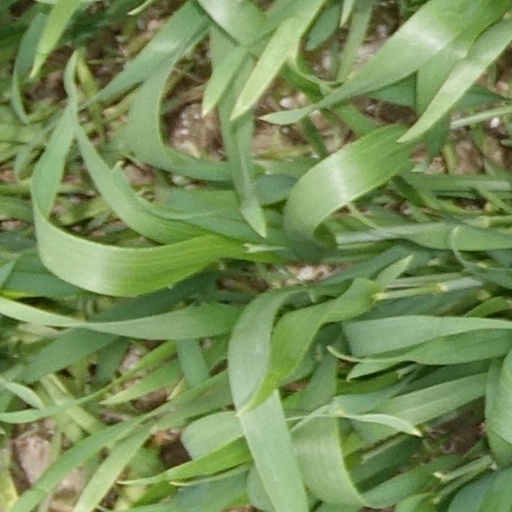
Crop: wheat